Bay Street station

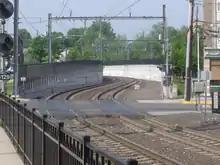
The new track built for the Montclair Connection, viewed from Bay Street station

A long sought connection of train service between the Lackawanna Railroad's Montclair Branch and the Erie Railroad's New York and Greenwood Lake Railroad, which serviced five other stations in Montclair was first proposed in 1929 by the Regional Plan Association. However, the Great Depression shelved any plans to connect the lines. The plan continued to wane for several years until in 1963, when the old Boonton Branch was reconfigured at Mountain View in Wayne, New Jersey to the New York and Greenwood Lake, when revival plans returned. However, the connection continued to be a quiet subject until the late 1980s, when New Jersey Transit revived the proposal. A deal was struck with the township of Montclair in 1998, with a one track connection used for only diesel train sets. However, this proposal was changed into a double track connection with overhead electric catenary wires. Construction on the Montclair Connection began one year later and was completed on September 30, 2002.